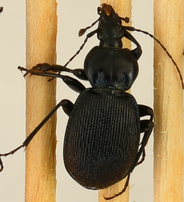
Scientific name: Sphaeroderus stenostomus
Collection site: Harvard Forest Site (HARV), plot HARV_010